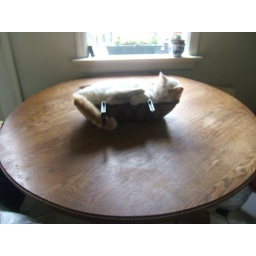
my mom took this, it's my cat on the table, sitting in a windowbox my sister got for flowers. so cute.